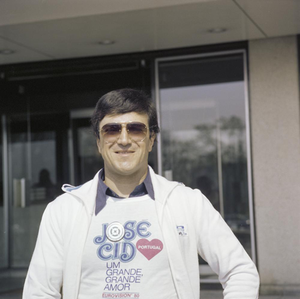
Le Portugal a participé au Concours Eurovision de la chanson 1980, le 19 avril à La Haye. C'est la 16ᵉ participation du Portugal au Concours Eurovision de la chanson.